Peter Evans (musician)

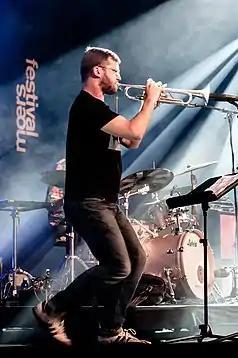
Peter Evans at the Moers Festival in 2015

Evans graduated from The Oberlin Conservatory of Music. He also studied at the New England Conservatory of Music's School of Preparatory Education. He has led the Peter Evans Quintet with Ron Stabinsky, Sam Pluta, Tom Blancarte, and Jim Black, the Zebulon trio with John Hebert and Kassa Overall, and was a member of the band Mostly Other People Do the Killing. He has worked with Peter Brötzmann, Mary Halvorson, Okkyung Lee, Evan Parker, Matana Roberts, Tyshawn Sorey, Dave Taylor, Weasel Walter, and John Zorn.